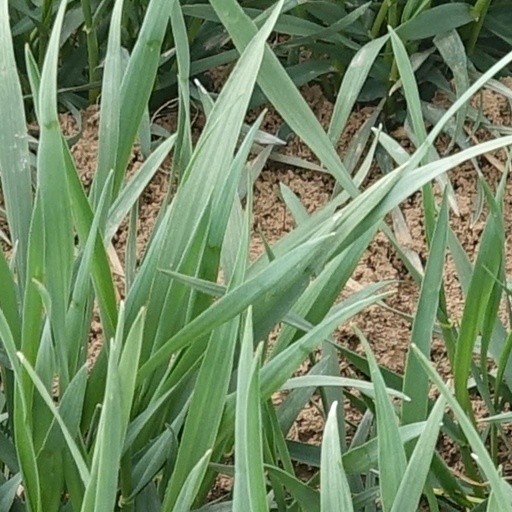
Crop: wheat